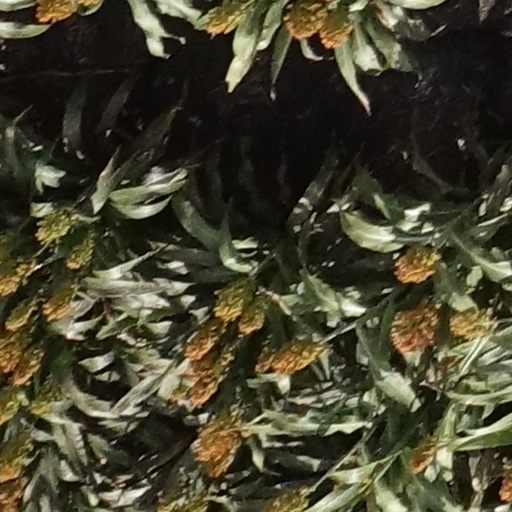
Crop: sorghum